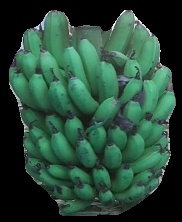
Variety: pachbale
Grade: grade2